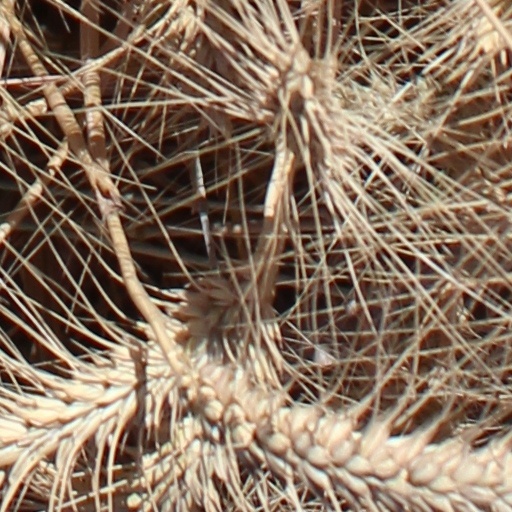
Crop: wheat